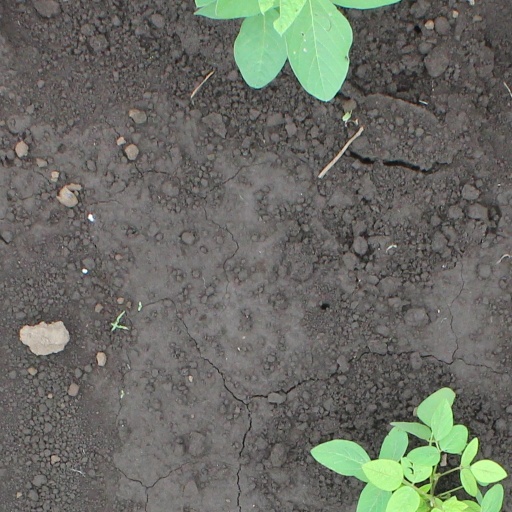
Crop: soybean